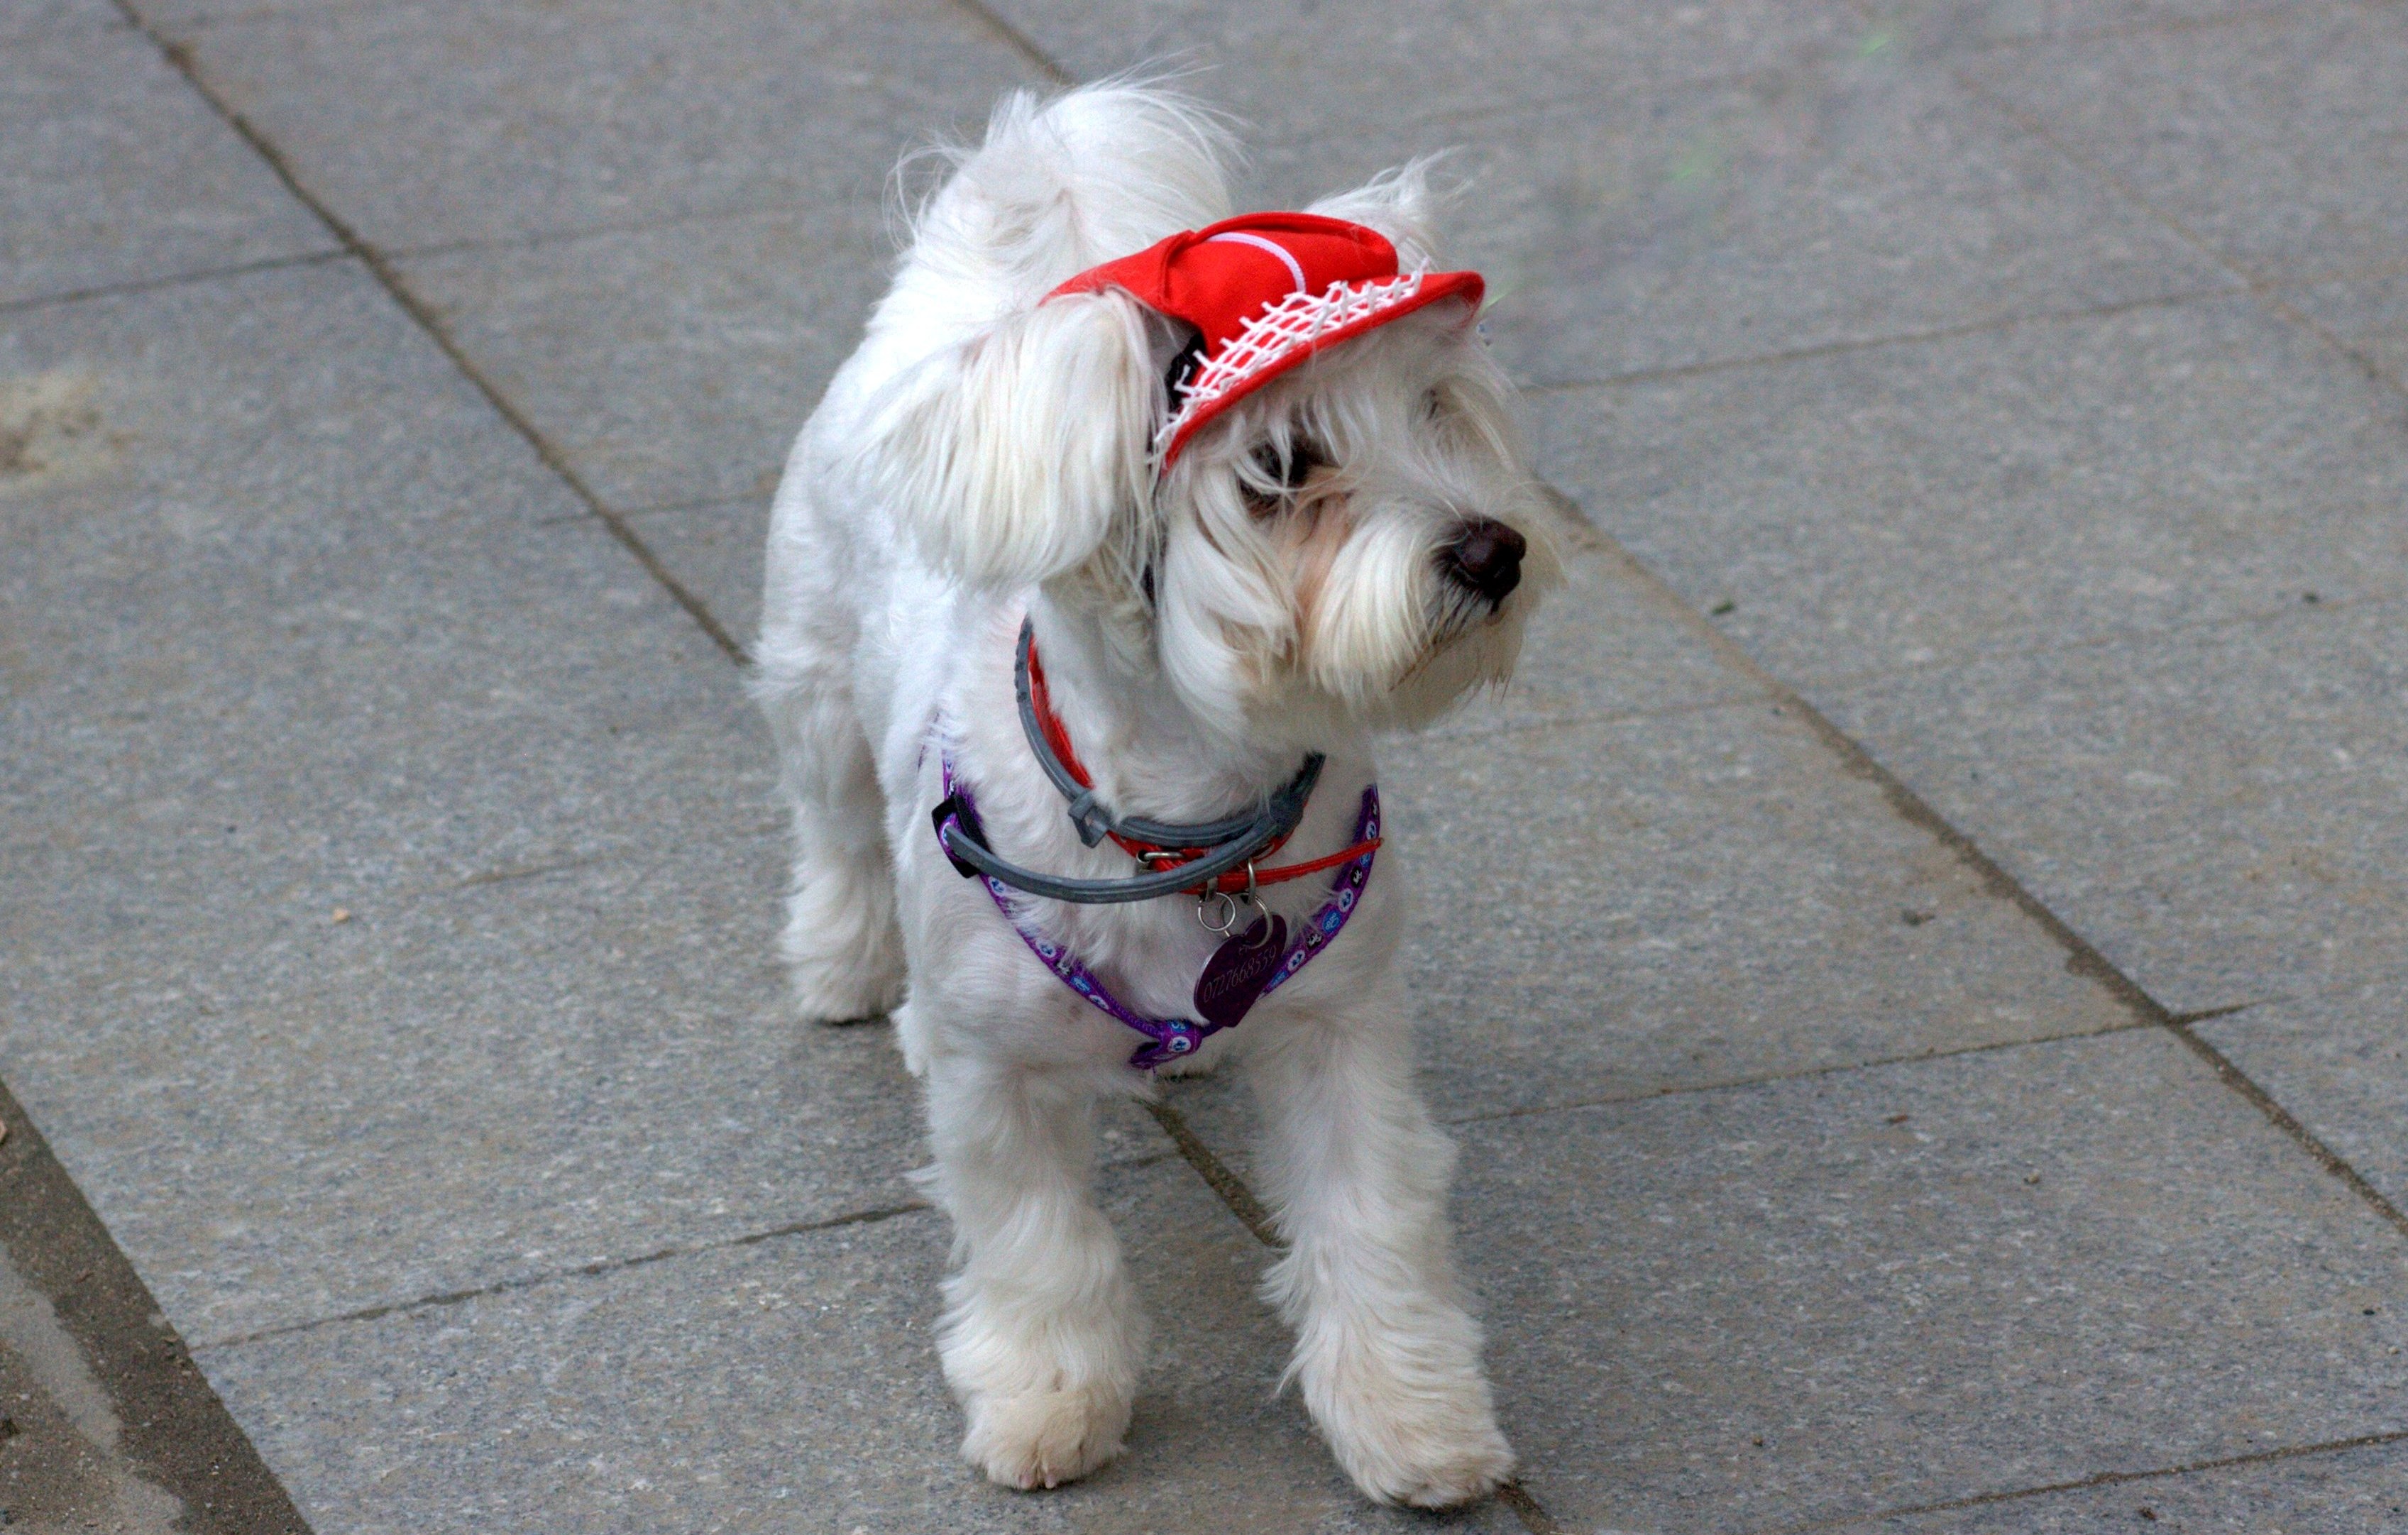
white, dog, cute, mammal, cap, vertebrate, dog breed, lhasa apso, maltese, bichon, havanese, dog like mammal, schnoodle, dandie dinmont terrier, dog crossbreeds, poodle crossbreed